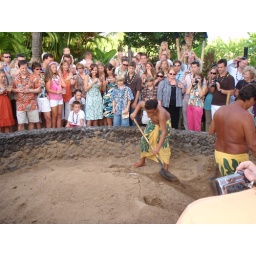
They cooked the pig in the traditional way by burying it in the sand